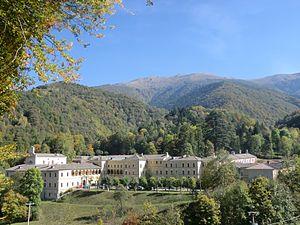
La chartreuse de l'Assomption de la Bienheureuse Vierge Marie ou chartreuse du Val-de-Pez, est un ancien monastère chartreux, situé à 859 mètres d'altitude, au pied du massif de Marguareis, au lieu-dit Ardua, à environ 10 kilomètres du centre de Chiusa di Pesio, dans le Piémont en Italie.